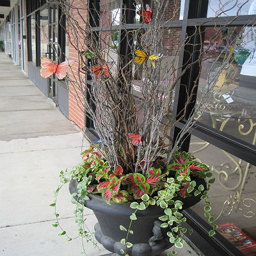
this flower pot adds charm and whimsy outside the front door of a small boutique .